Léon Ginain

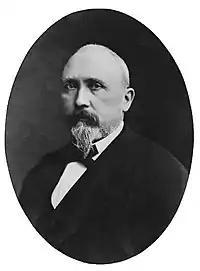
Léon Ginain (date unknown)

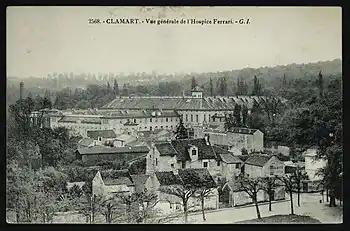
Postcard of the Ferrari Hospice (1900)

Paul-René-Léon Ginain (5 October 1825, Paris - 7 March 1898, Paris) was a French architect.